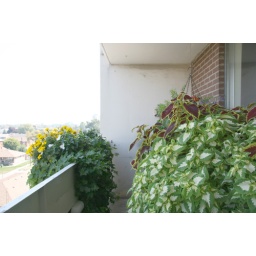
Our balcony in the summer looks like a jungle. And no, that's not my green thumb, sadly.